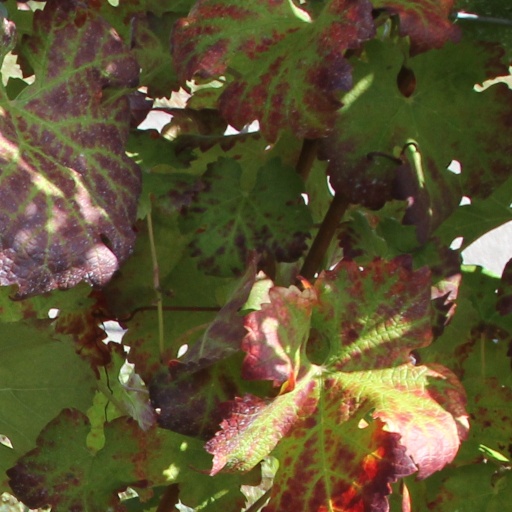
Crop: grape